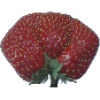
Label: Strawberry Wedge 1